Arc measurement of Delambre and Méchain

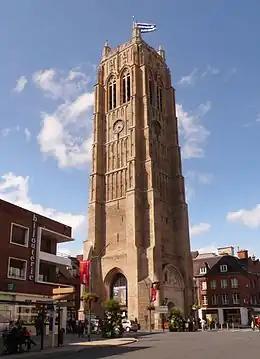
The free-standing belfry – the northerly end of meridianal survey of 1792–9

From the French revolution of 1789 came an effort to reform measurement standards, leading ultimately to remeasure the meridian passing through Paris in order to define the metre. The question of measurement reform was placed in the hands of the French Academy of Sciences, who appointed a commission chaired by Jean-Charles de Borda. Instead of the seconds pendulum method, the commission of the French Academy of Sciences – whose members included Borda, Lagrange, Laplace, Monge and Condorcet – decided that the new measure should be equal to one ten-millionth of the distance from the North Pole to the Equator (the quadrant of the Earth's circumference), measured along the meridian passing through Paris at the longitude of Paris pantheon, which became the central geodetic station in Paris. Jean Baptiste Joseph Delambre obtained the fundamental co-ordinates of the Panthéon by triangulating all the geodetic stations around Paris from the Panthéon's dome.